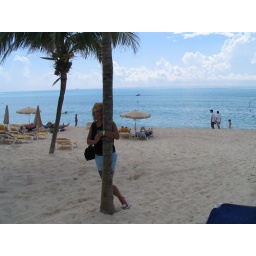
One of the very best things about the area the beach and beautiful clear warm water...One of my favorite places in the world